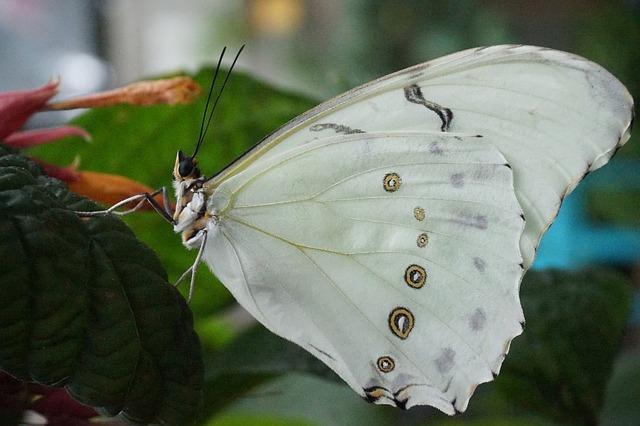
butterfly